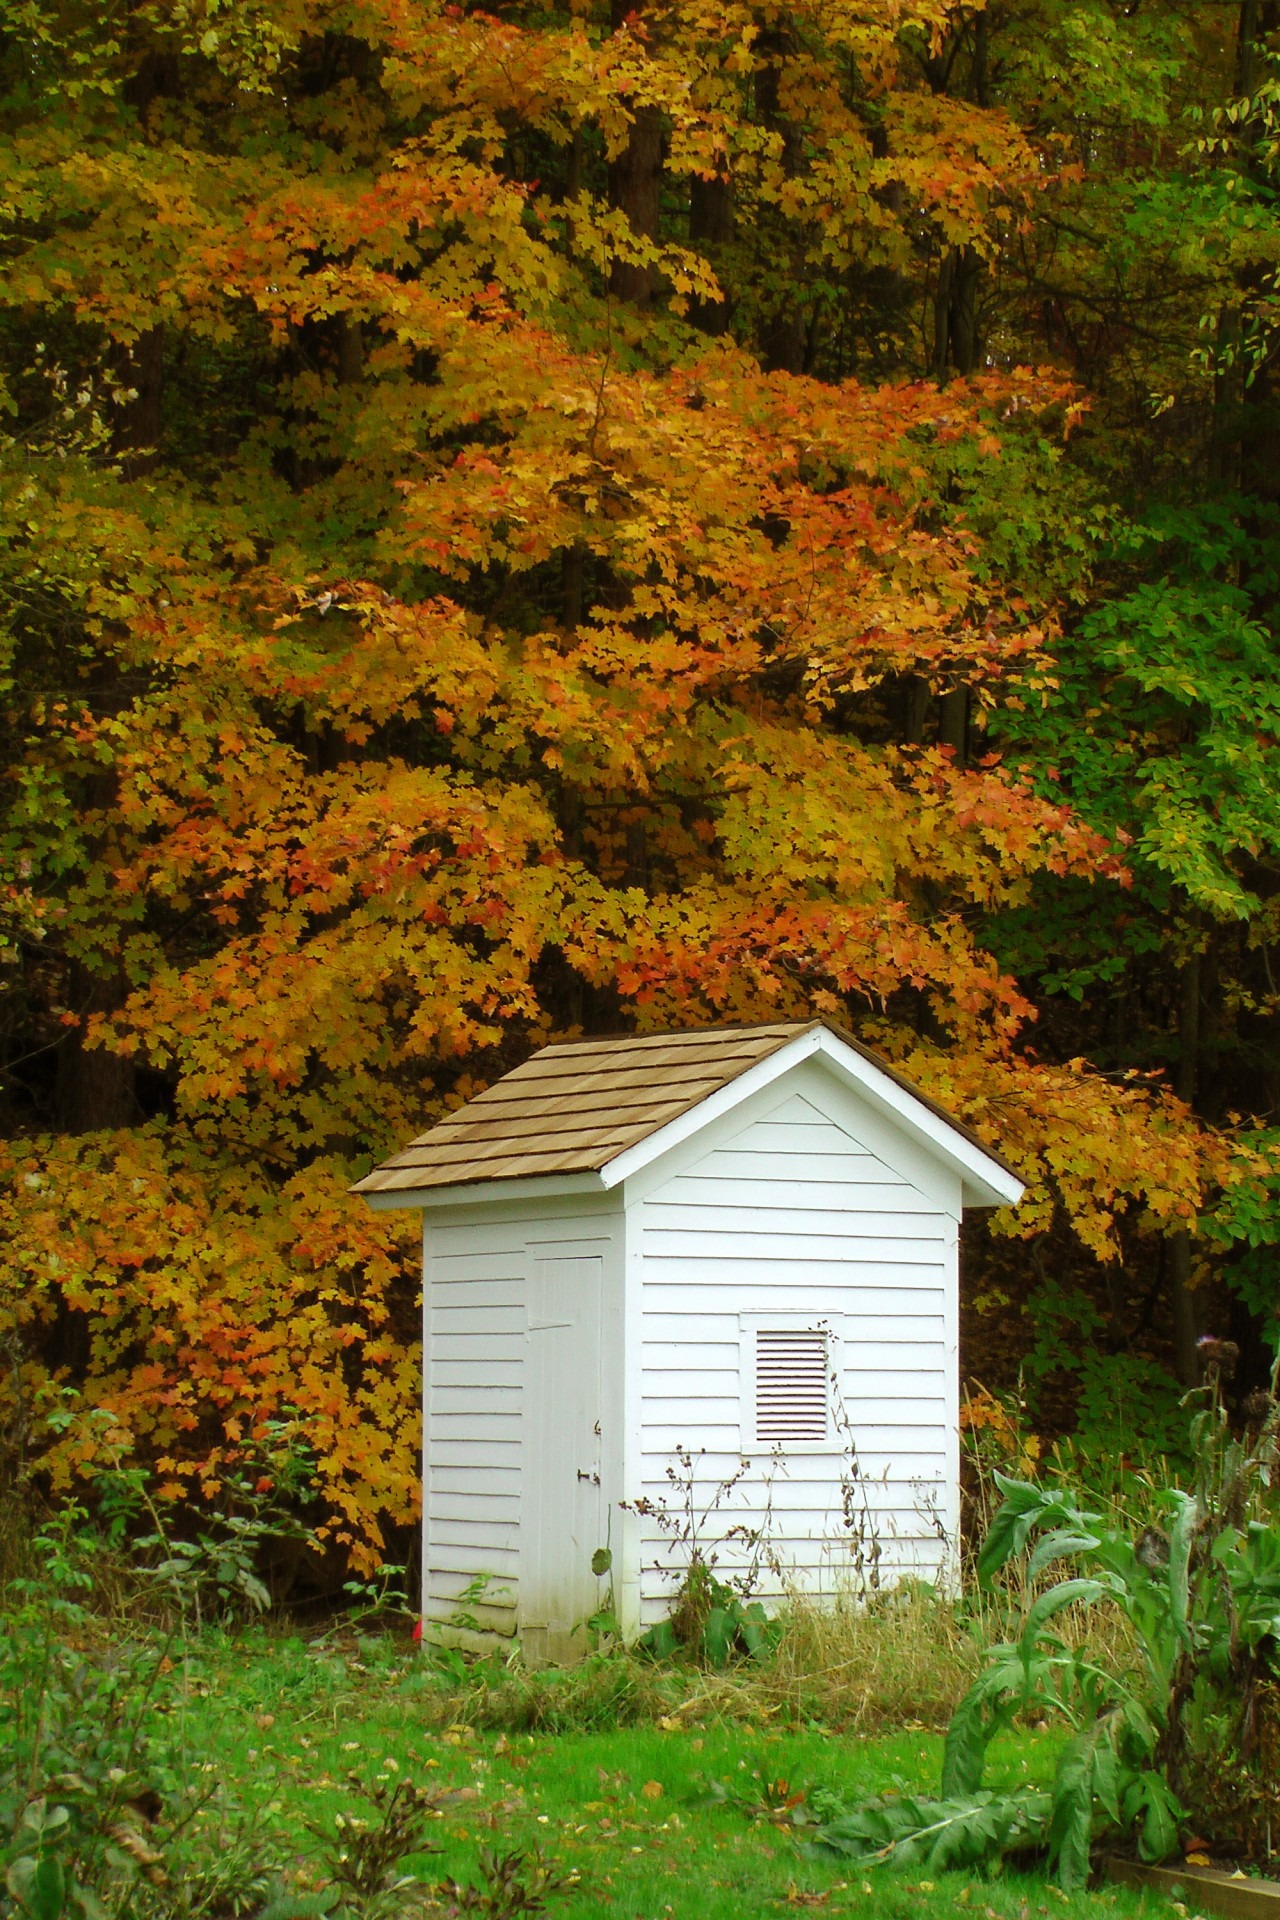
tree, nature, forest, plant, white, house, leaf, isolated, cottage, autumn, season, trees, woods, outhouse, painted, woodland, log cabin, rural area, woody plant